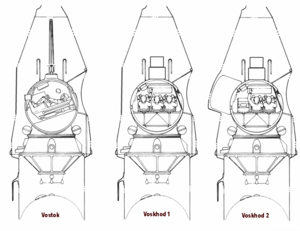
Le vaisseau spatial Voskhod est un véhicule spatial habité utilisé en 1964 et 1965 par l'Union soviétique pour remplacer le vaisseau Vostok aux capacités limitées. Ce vaisseau est conçu dans un laps de temps très court pour faire jeu égal avec la NASA qui développe à la même époque le vaisseau Gemini. Il est utilisé uniquement pour deux missions spatiales habitées : Voskhod 1 en 1964 emporte pour la première fois un équipage de trois personnes et Voskhod 2 en 1965 au cours de laquelle Leonov effectue la première marche dans l'espace. Sa conception étant trop proche de celle du vaisseau Vostok pour permettre des missions complexes, il est abandonné au profit du vaisseau Soyouz qui prend sa suite en 1967 à l'issue d'une longue phase de développement.
Voskhod 1, la septième mission spatiale soviétique et la première du programme Voskhod. Elle se déroule en octobre 1964 et dure un peu plus d'une journée.